Moore Farm and Twitchell Mill Site

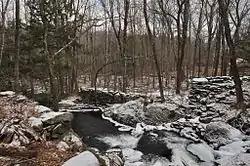
The c. 1764 mill site

The Moore Farm and Twitchell Mill Site is a historic property on Page Road in Dublin, New Hampshire. The property includes an early 19th-century farmhouse, as well as the remnants of one of Dublin's earliest industrial sites. It lies just south of a bend in Page Road in southern Dublin, where Stanley Brook runs east-west along the south side of the road. In c. 1768 Samuel Twitchell, Dublin's second settler, built a sawmill that used Stanley Brook as its power source. This mill was the second established in what is now Dublin, after that of Eli Morse. It was used until the mid-19th century, and now only its foundations remain. The farmhouse of Samuel Moore was built in a glen on the south side of the brook c. 1812, and was a vernacular Cape style farmhouse. The farm was purchased in 1935 by William and Katherine Mitchell Jackson, and the house was moved about to the top of a rise where it has commanding views of Mount Monadnock. The house was restored and enlarged under the guidance of architects Bradley & Church and again renovated in 1951. The farm complex includes a barn that is contemporaneous to the house, and a caretaker's cottage that is a 1952 reconstruction of an earlier one destroyed by fire.